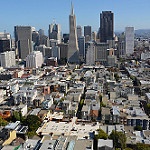
Label: buildings